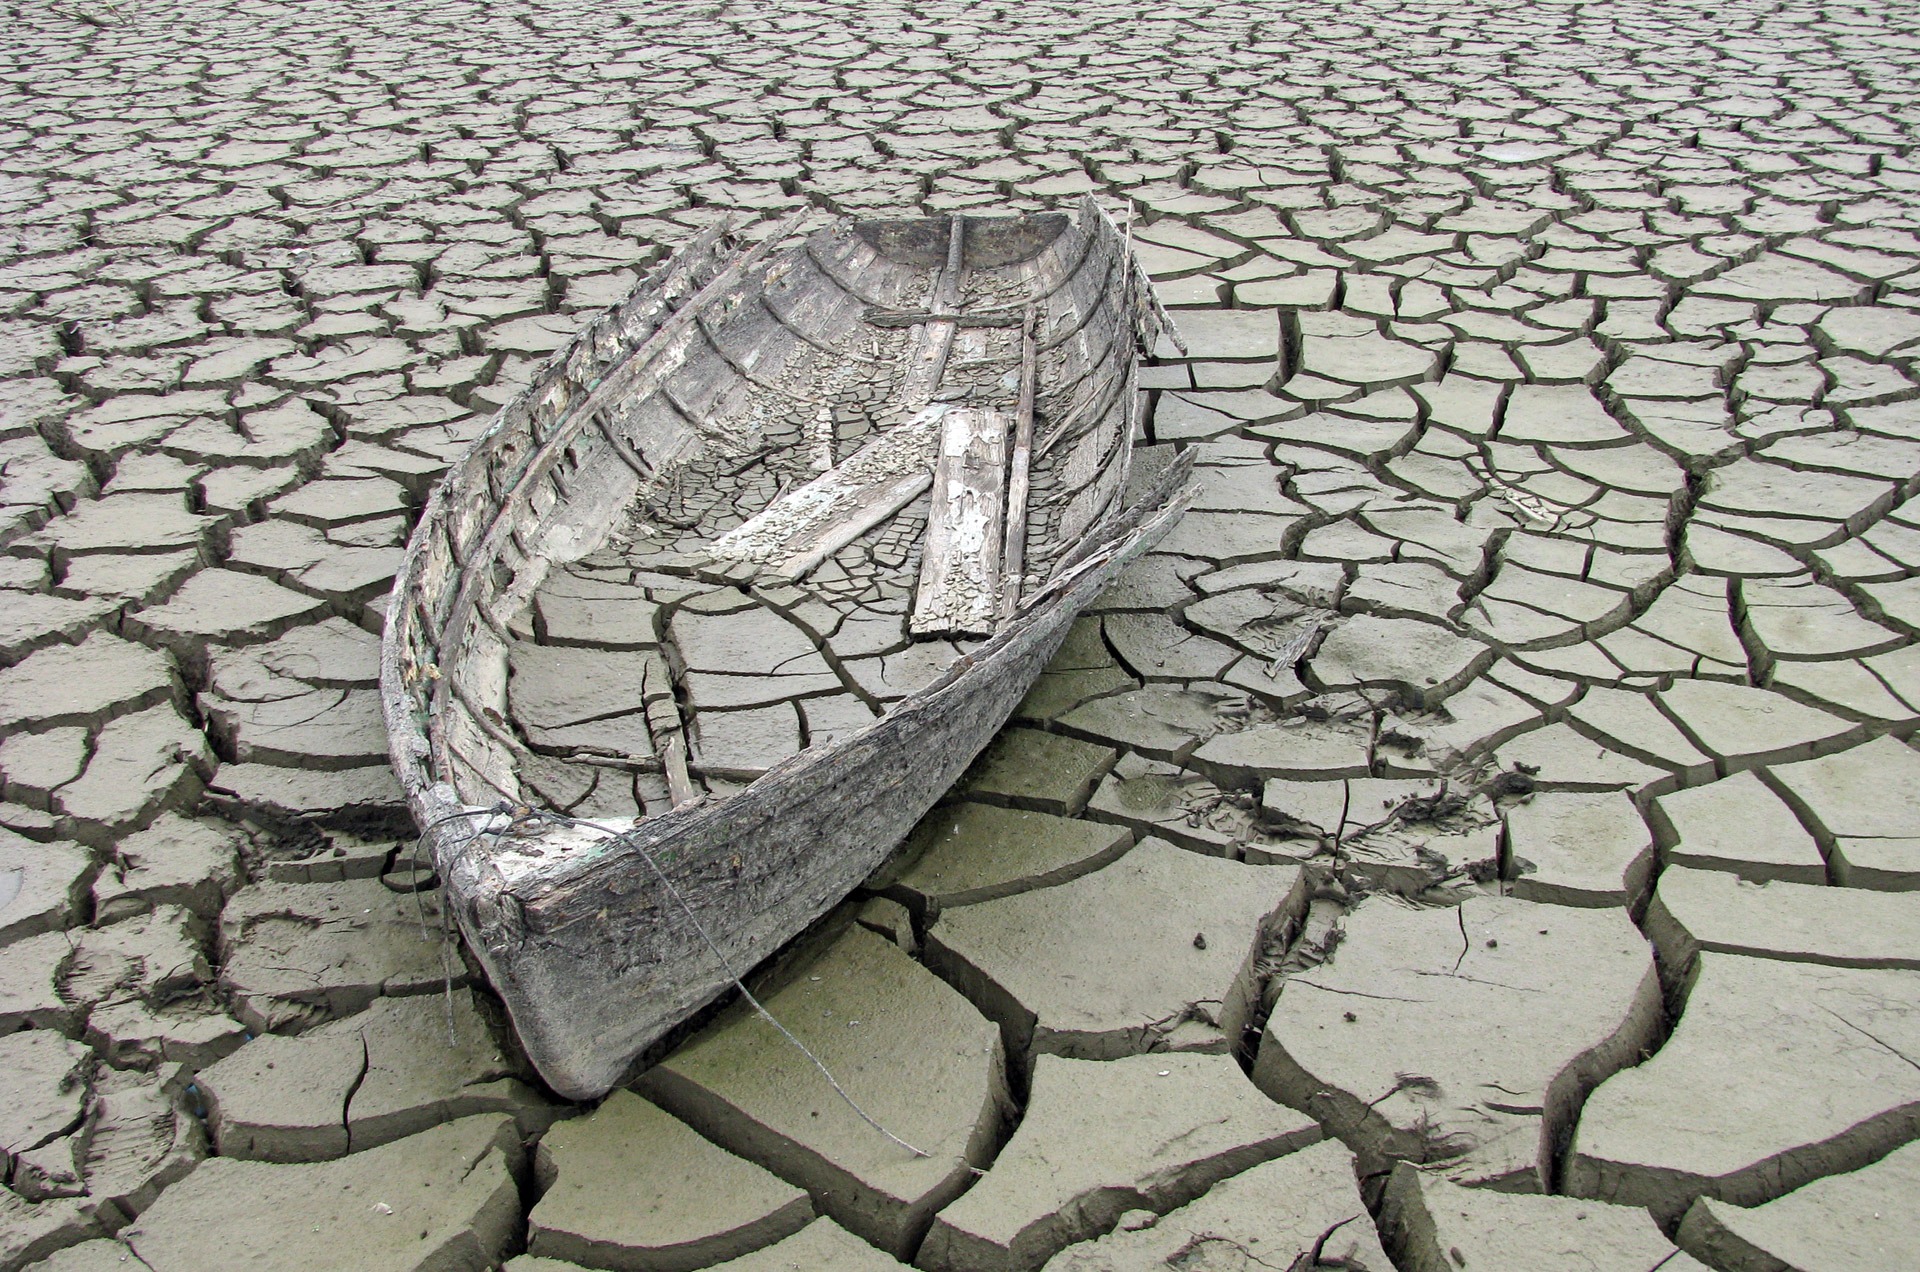
beach, sea, old, cobblestone, ship, asphalt, fishing, mud, broken, soil, abandoned, sad, background, disaster, history, emotions, drought, road surface, drained